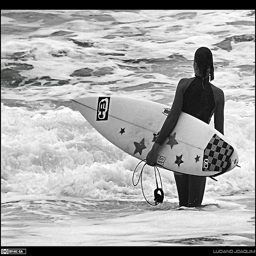
a woman holding onto a decorated surfboard
The person is holding their surfboard in the water watching the waves.
a woman is standing at the beach with a surfboard
A women who is walking in the water while holding a surfboard.
A woman walks into the shoreline with her board.